Snoopy Presents: It's The Small Things, Charlie Brown

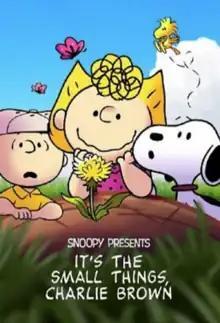

Snoopy Presents: It's the Small Things, Charlie Brown, or simply It's the Small Things, Charlie Brown, is an American "Peanuts" animated special. It was the second special to be released exclusively on Apple TV+ on April 15, 2022. It revolves around Sally, Who has grown a serious attatchment to a dandelion that has grown on the local baseball field, which interrupts Charlie Brown's big game. This is the first special written by Bryan and Craig Schulz, who are the son and grandson of Charles M. Schulz, respectively.